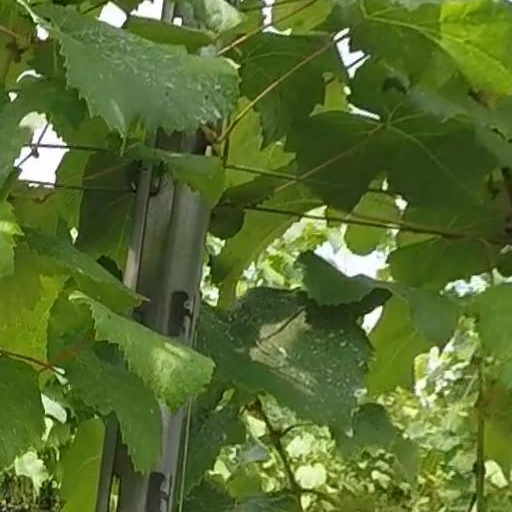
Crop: grape